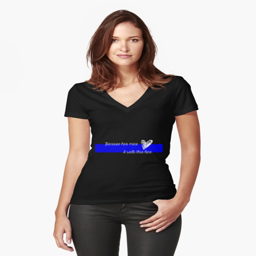
wife thin blue line - because he 's mine i walk this line women 's fitted front